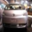
Label: automobile